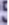
Number: 5